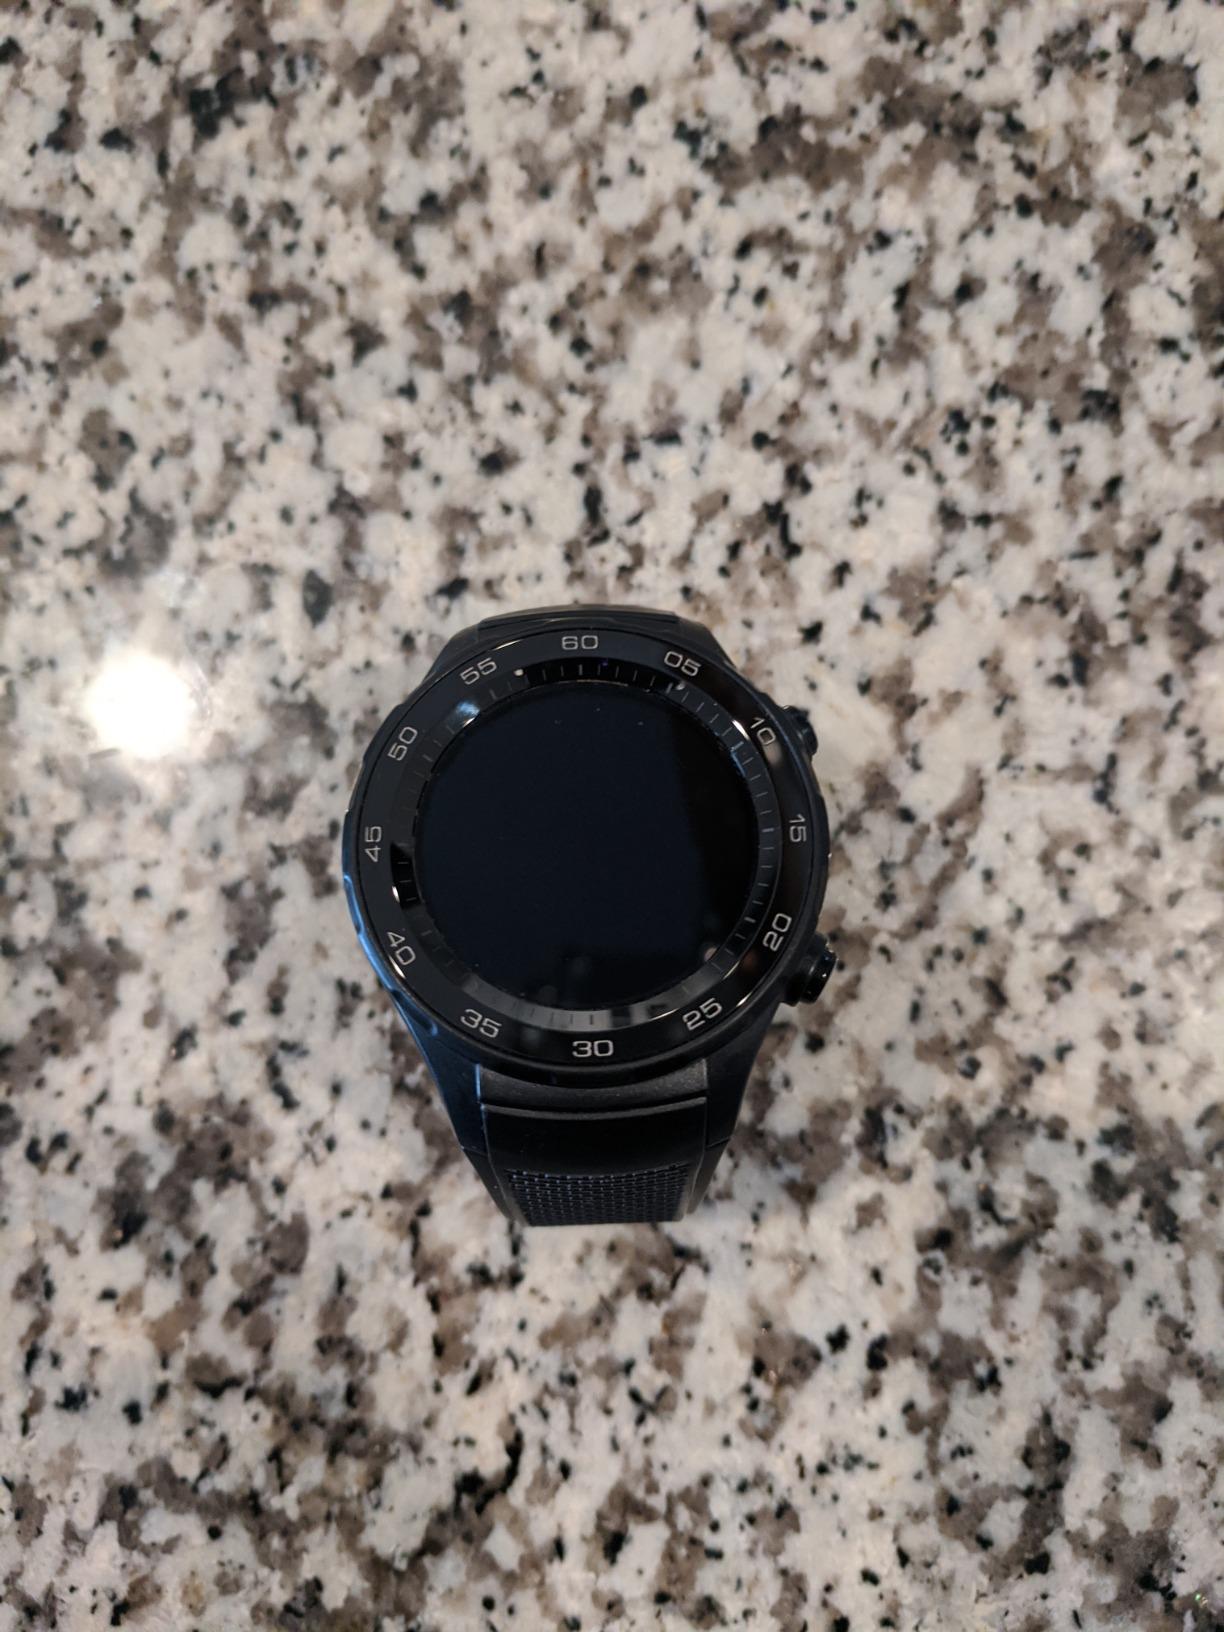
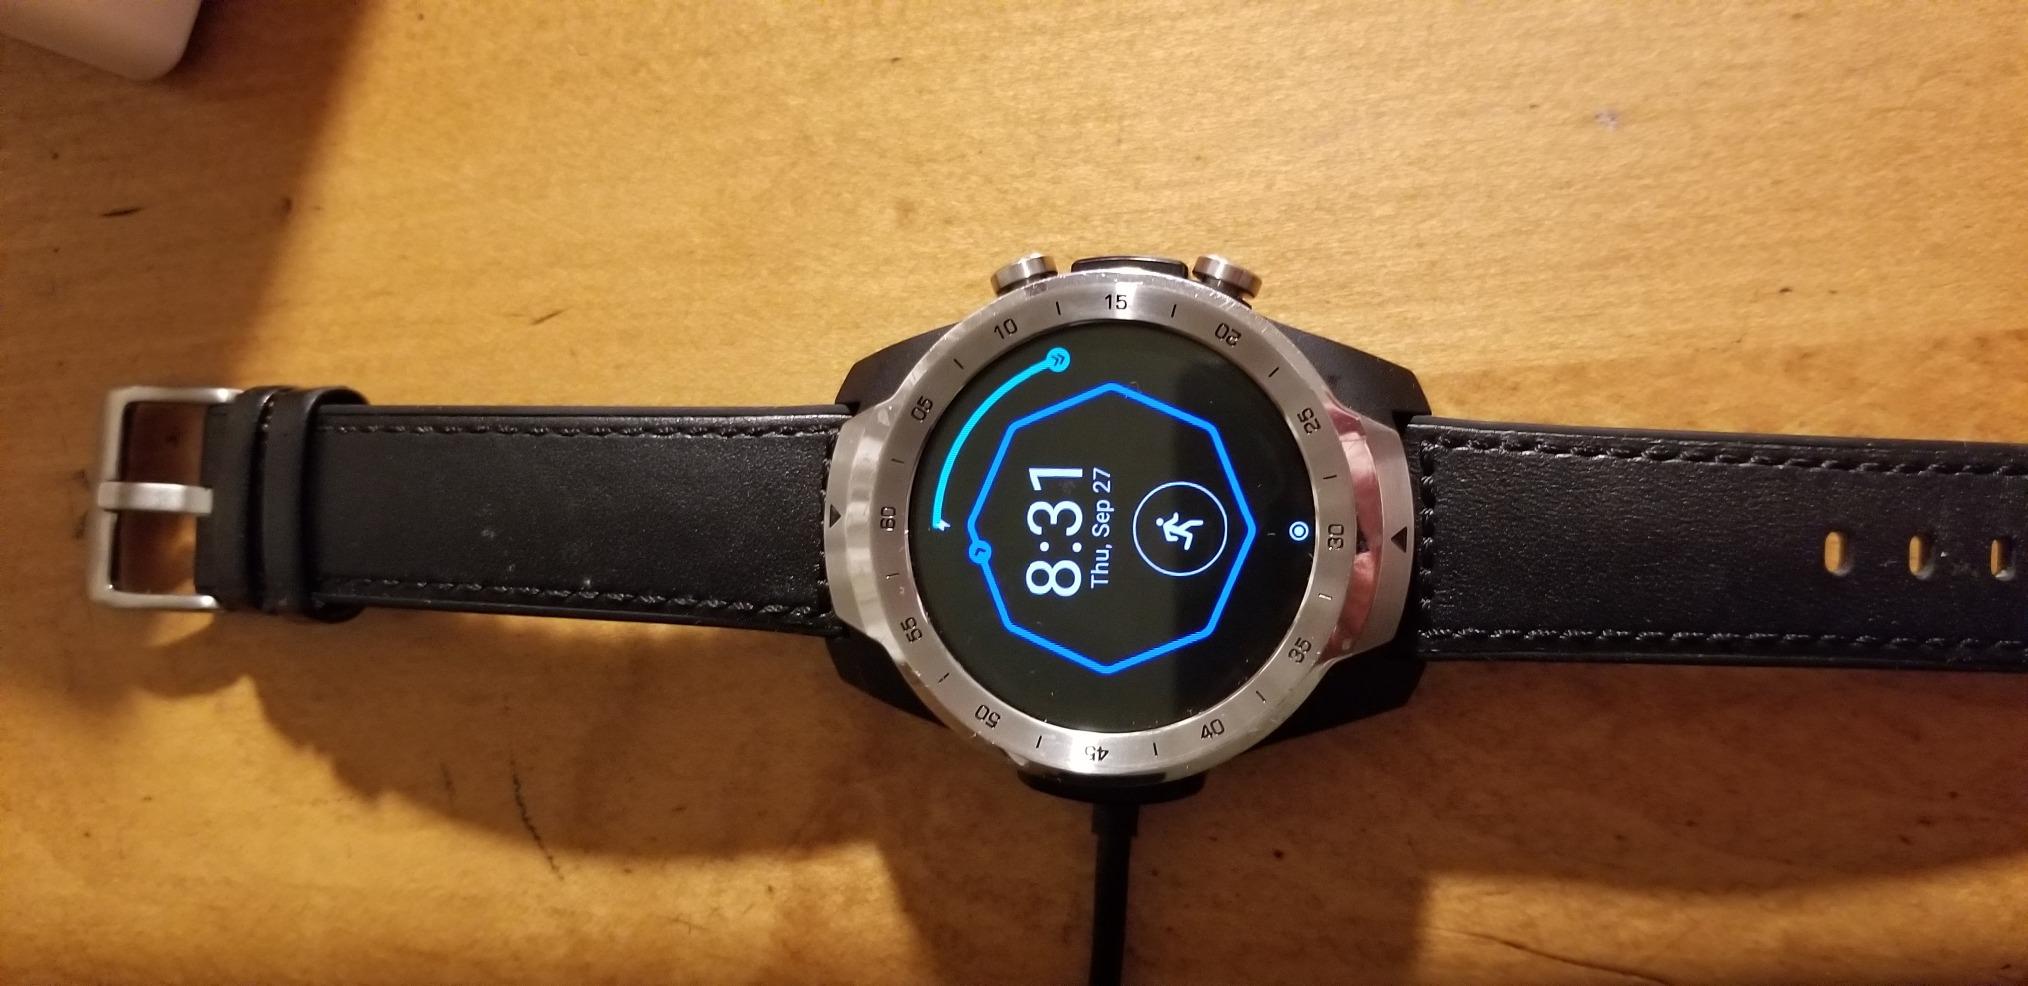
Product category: smartwatch
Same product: no